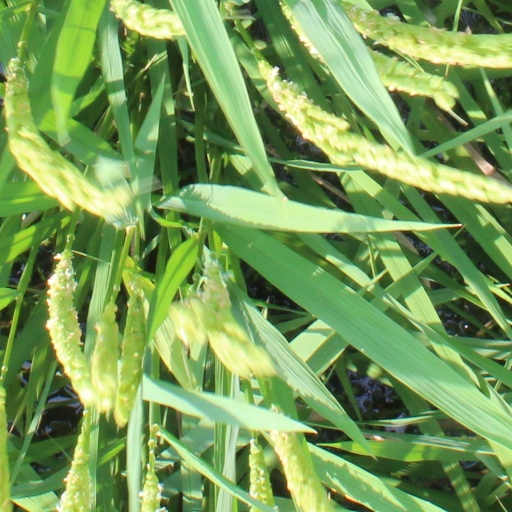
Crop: rice